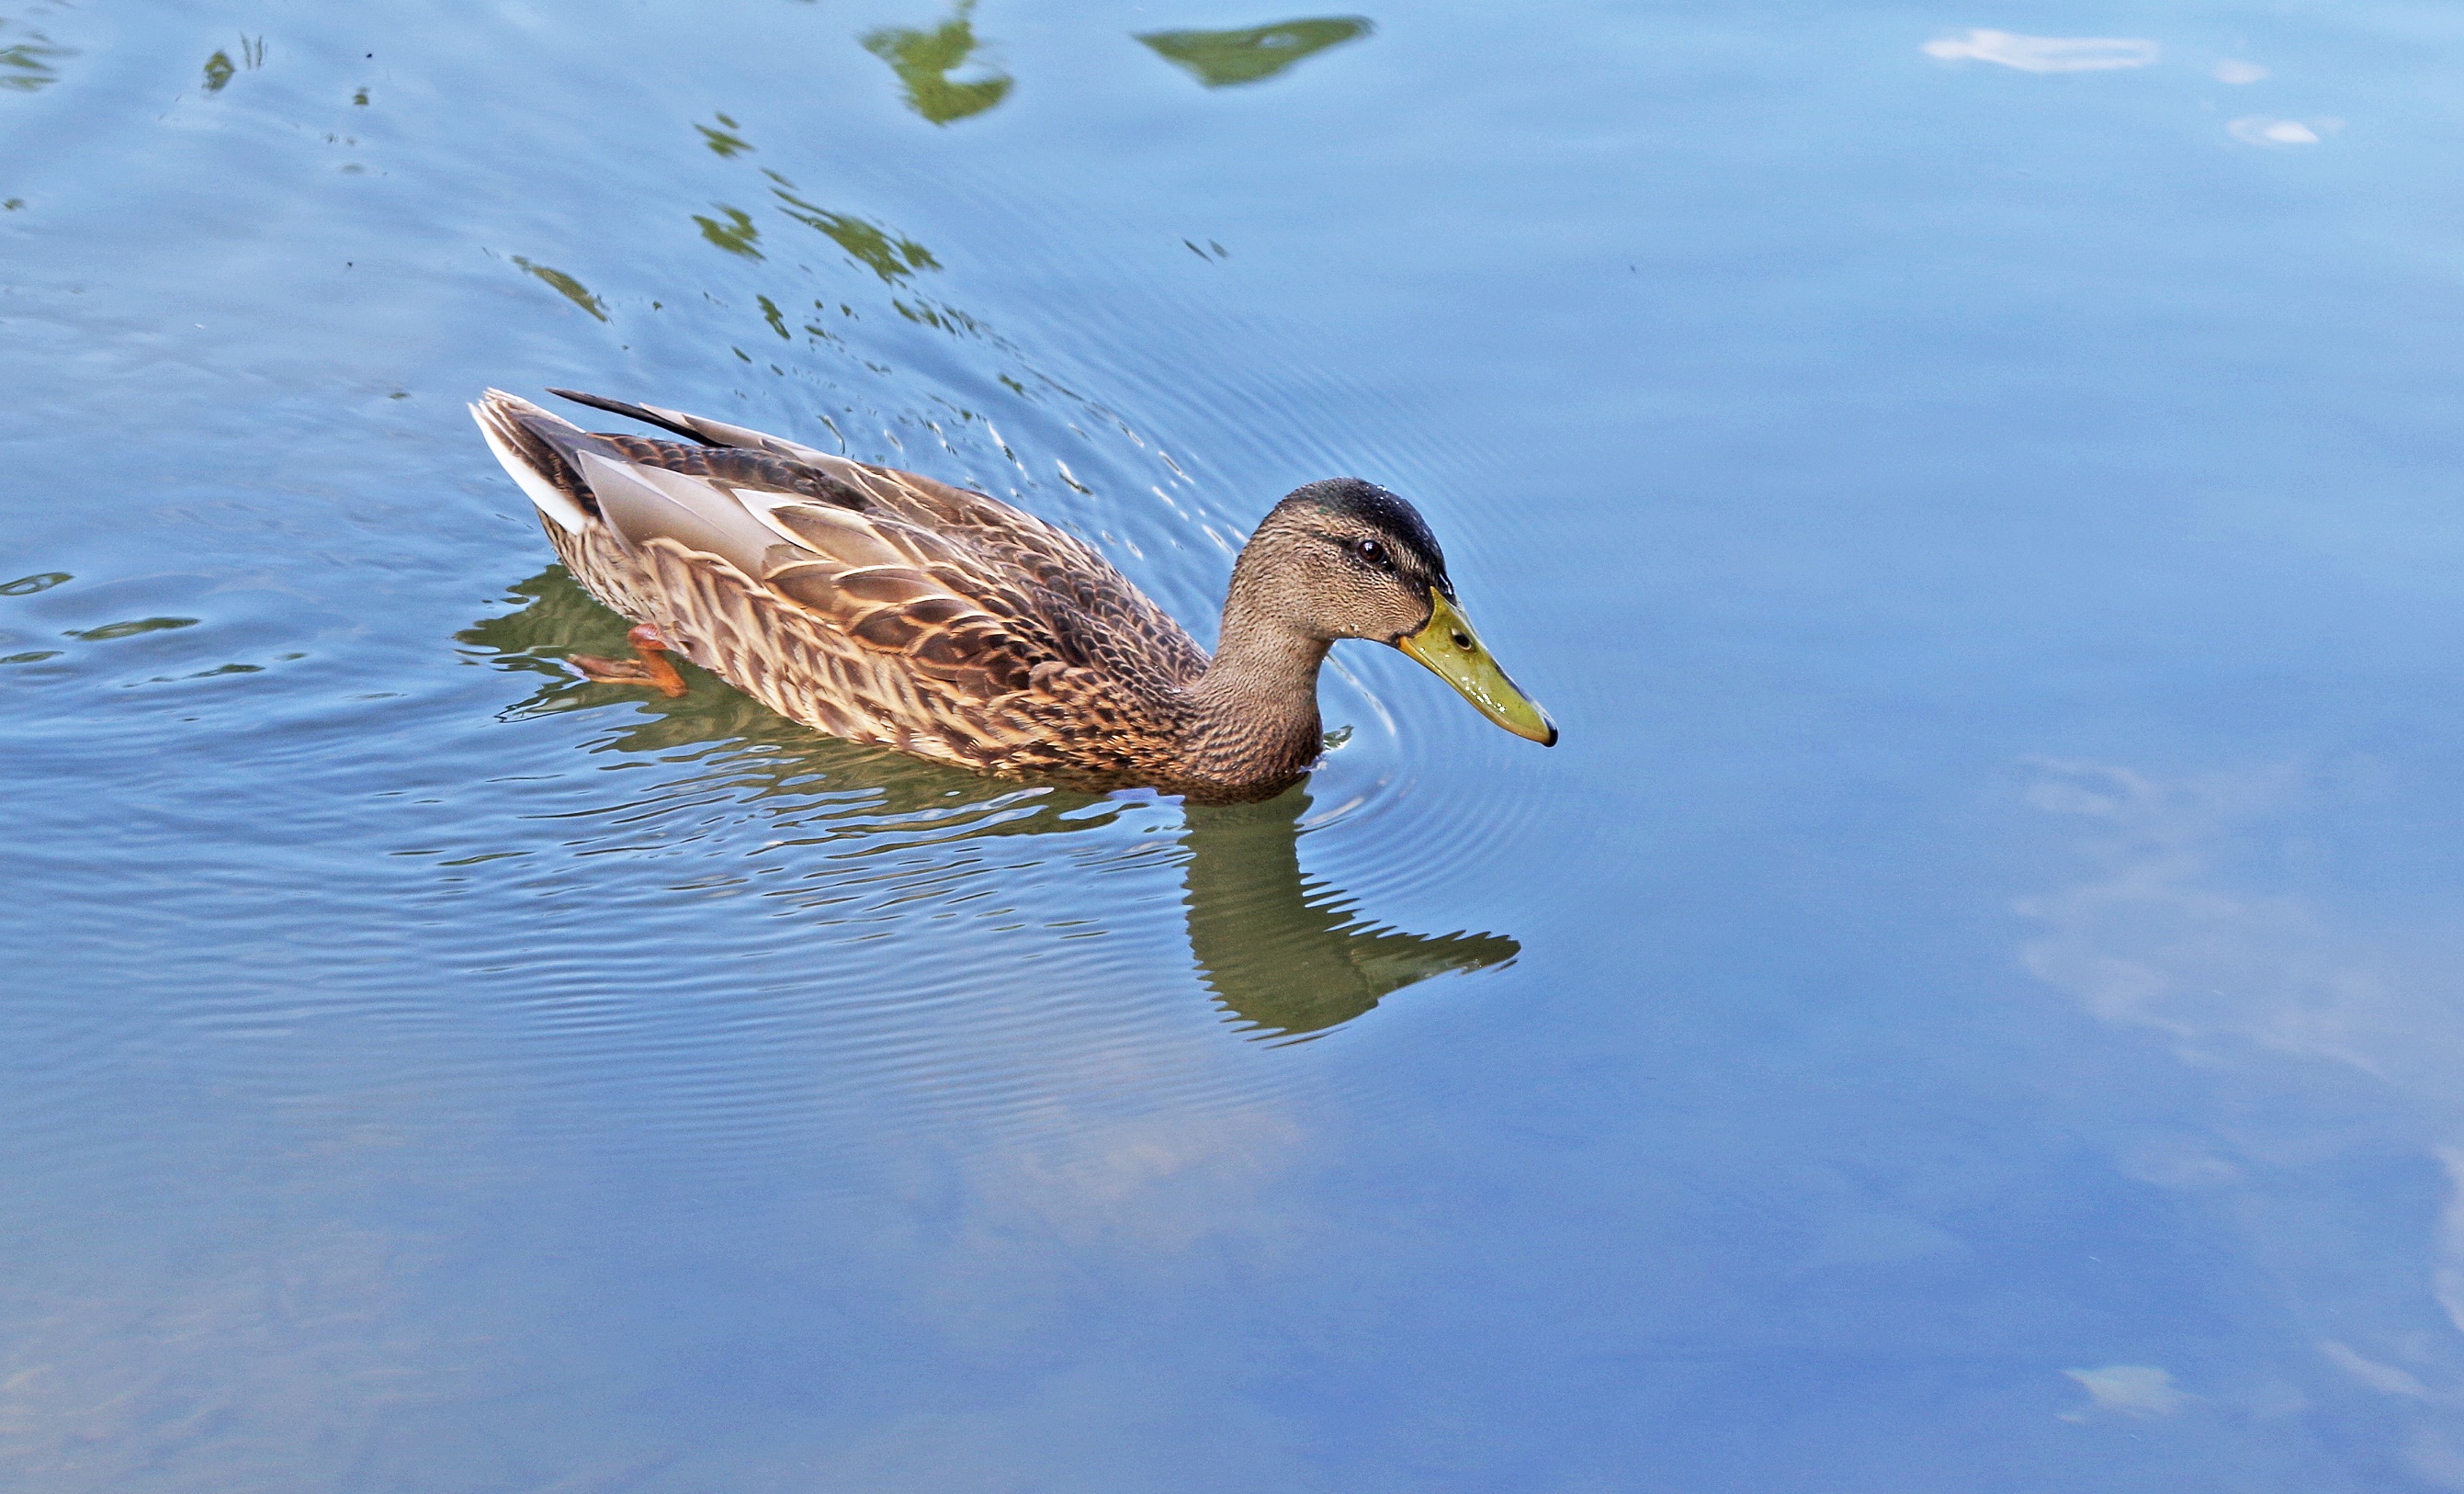
water, bird, wing, wildlife, reflection, beak, fauna, swimming, duck, vertebrate, waterfowl, water bird, mallard, mallard duck, ducks geese and swans, seaduck